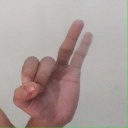
अक्षर: ण